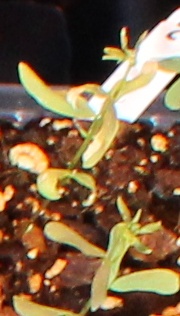
Label: Lentil